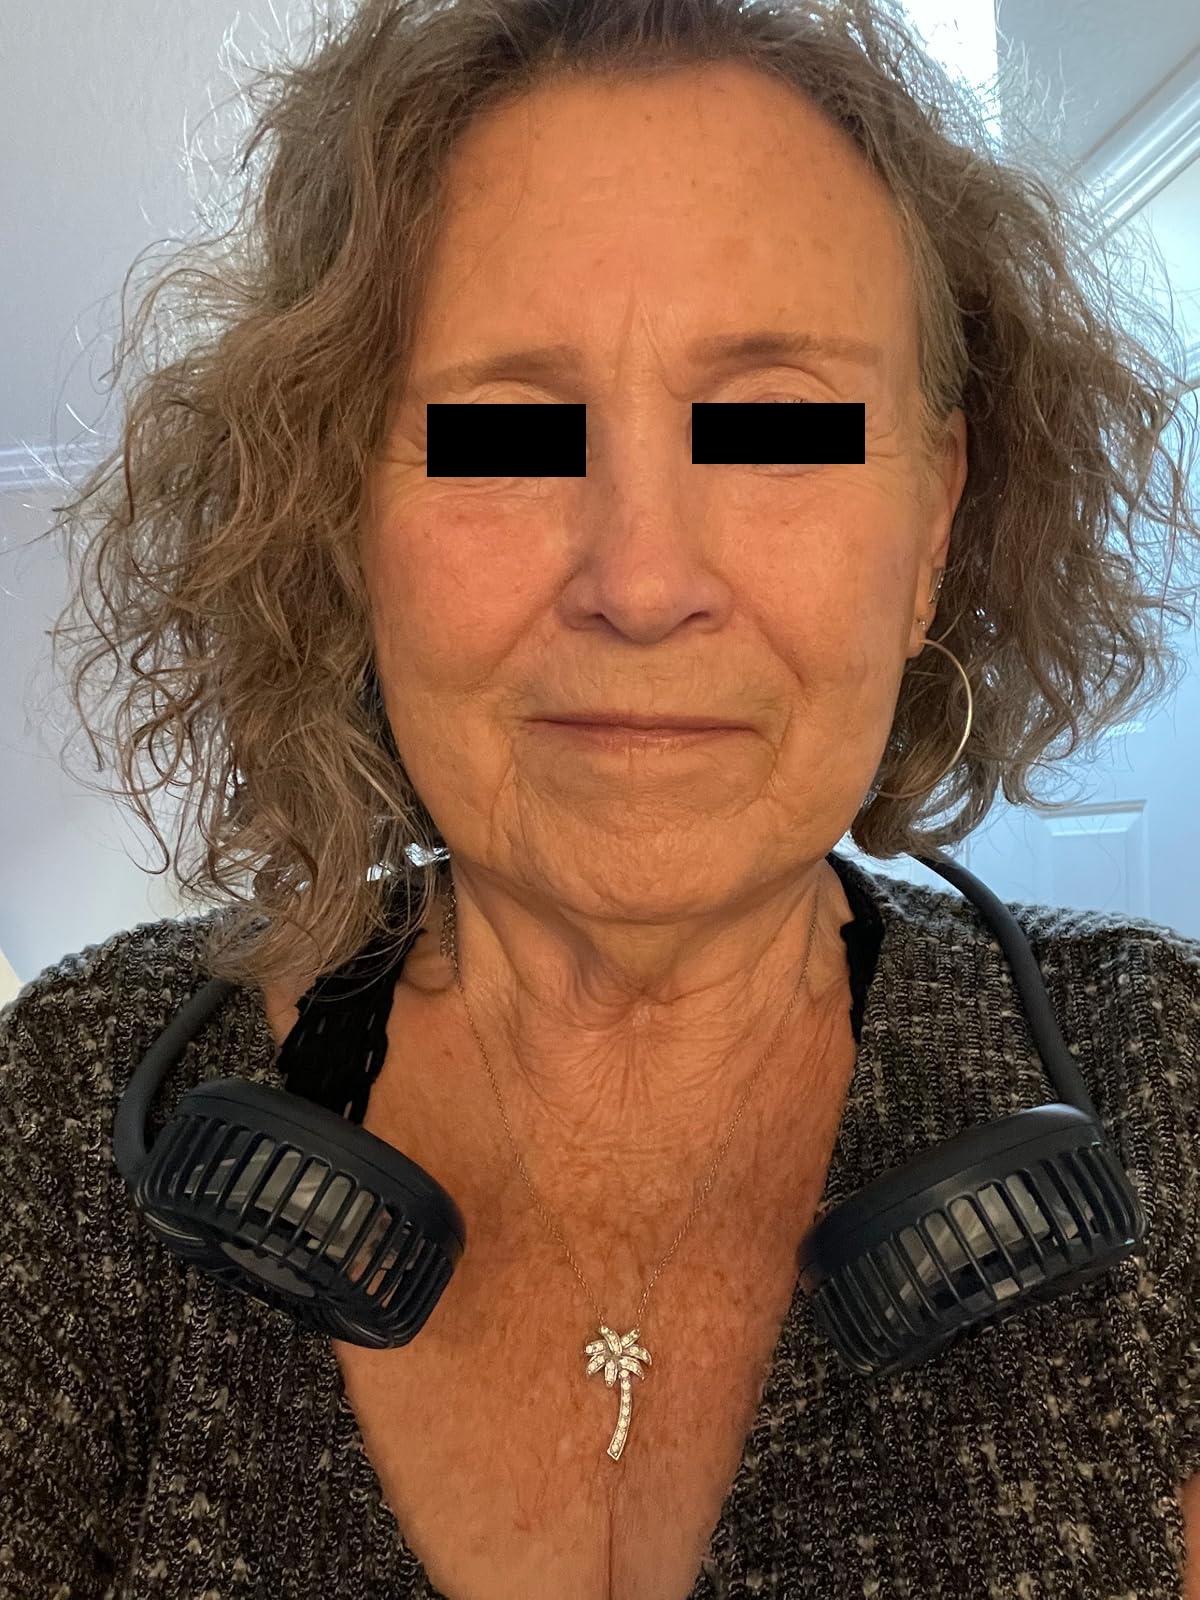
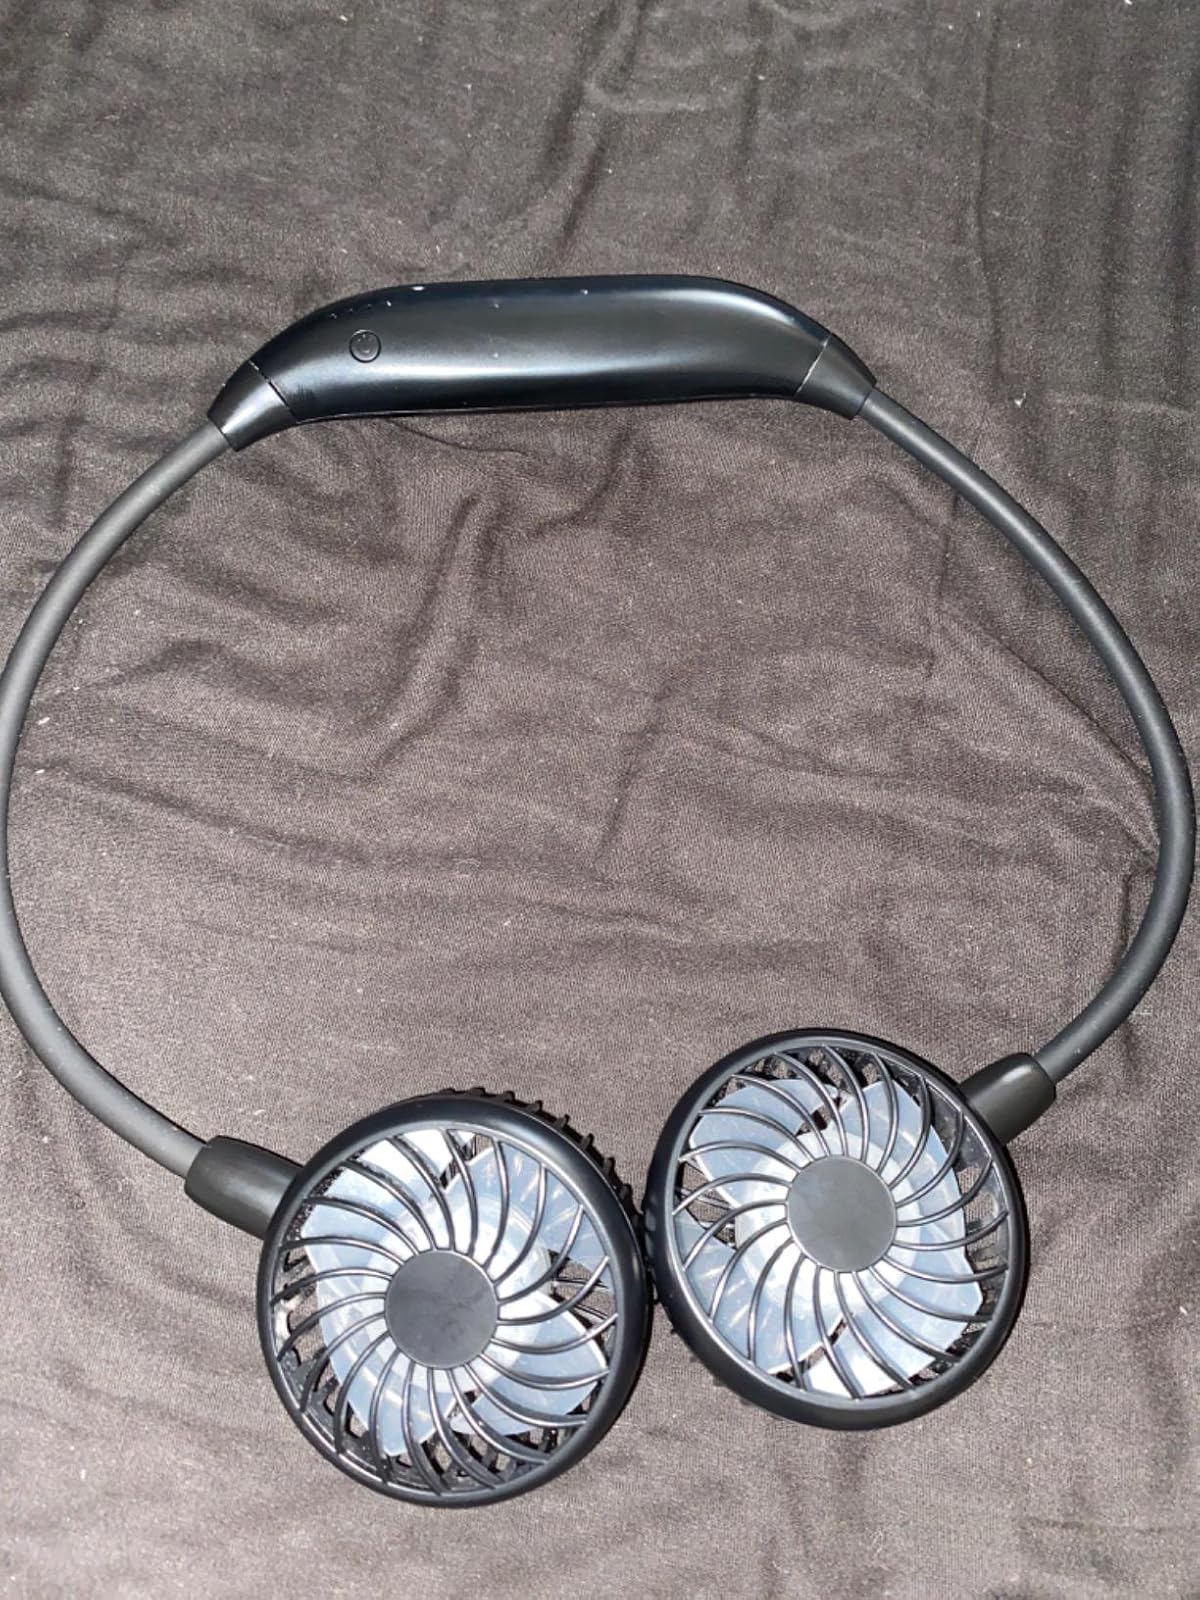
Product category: fan
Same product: no